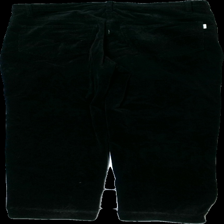
View: back
Type: Trousers
Category: Ladies
Brand: Not in the list
Brand text on label: INTOWN
Colors: Black
Material: 100% cotton
Cut: Regular
Size: 42
Season: All
Damage location: top left
Damage 2 location: bottom left
Damage 3 location: top center
Price range: <50
Recommended usage: Export
Description: svarta manchester byxor, mycket luddiga
Comment: mycket luddiga